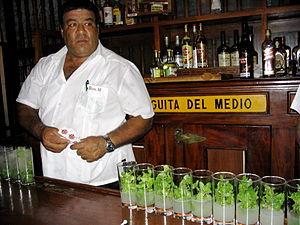
Le musée Ernest Hemingway de Cuba ou Finca la Vigía, est une maison de style colonial du XIXᵉ siècle, située dans un parc de neuf hectares, où a vécu et écrit Ernest Hemingway, près de La Havane à Cuba dans les Caraïbes, entre 1939 et 1960. L'auteur, surnommé « Papá » par les cubains, devenu depuis une légende à Cuba, y a écrit quelques-unes de ses œuvres, dont Pour qui sonne le glas, Le Vieil Homme et la Mer, Paris est une fête…